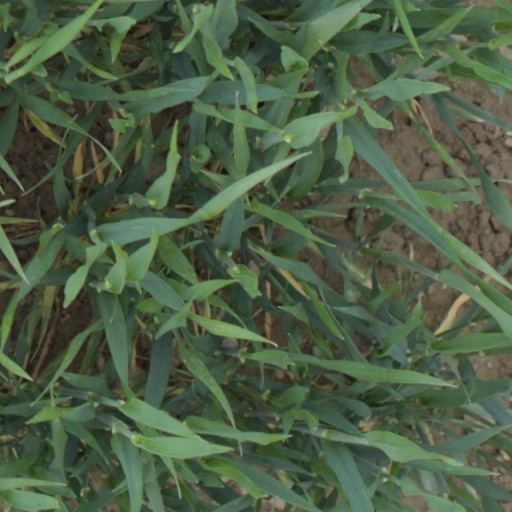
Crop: wheat